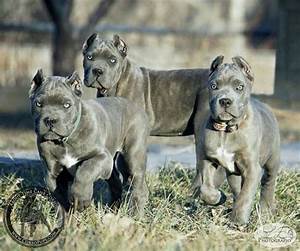
Label: dog